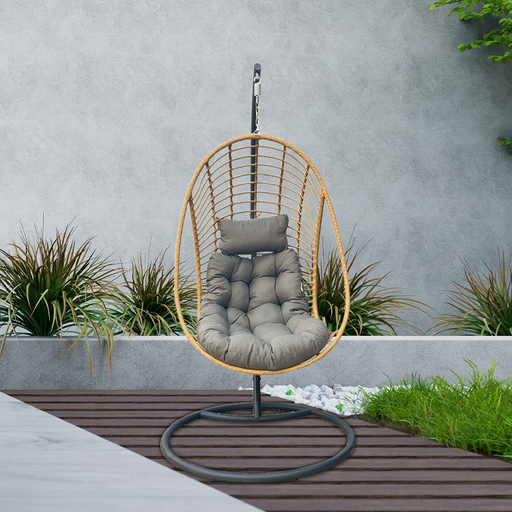
קטגוריה: מתנות בתוספת תשלום
תיאור: ערסל צף מבית SCAB
דגם: Nof
תשלום נוסף: 590 ₪
מידע נוסף: מתנה בתוספת תשלום